Juan de Cartagena

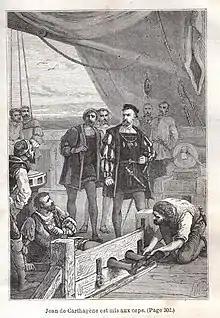
Mutineer Cartagena placed into stocks. Engraving 1909.

Juan de Cartagena (died 1520) was a Spanish aristocrat who served on the Magellan expedition as the inspector general of the fleet and captain of one of the five ships sent by Spain to find a western route to Asia. Cartagena frequently argued with Magellan during the voyage and questioned his authority. Following a failed mutiny attempt of which Cartagena was the principal organizer, Magellan marooned Cartagena on a remote island in Patagonia in 1520, before continuing on to the Strait of Magellan.